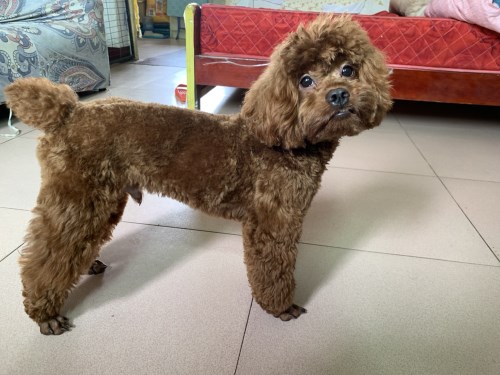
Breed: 2925-n000114-toy_poodle